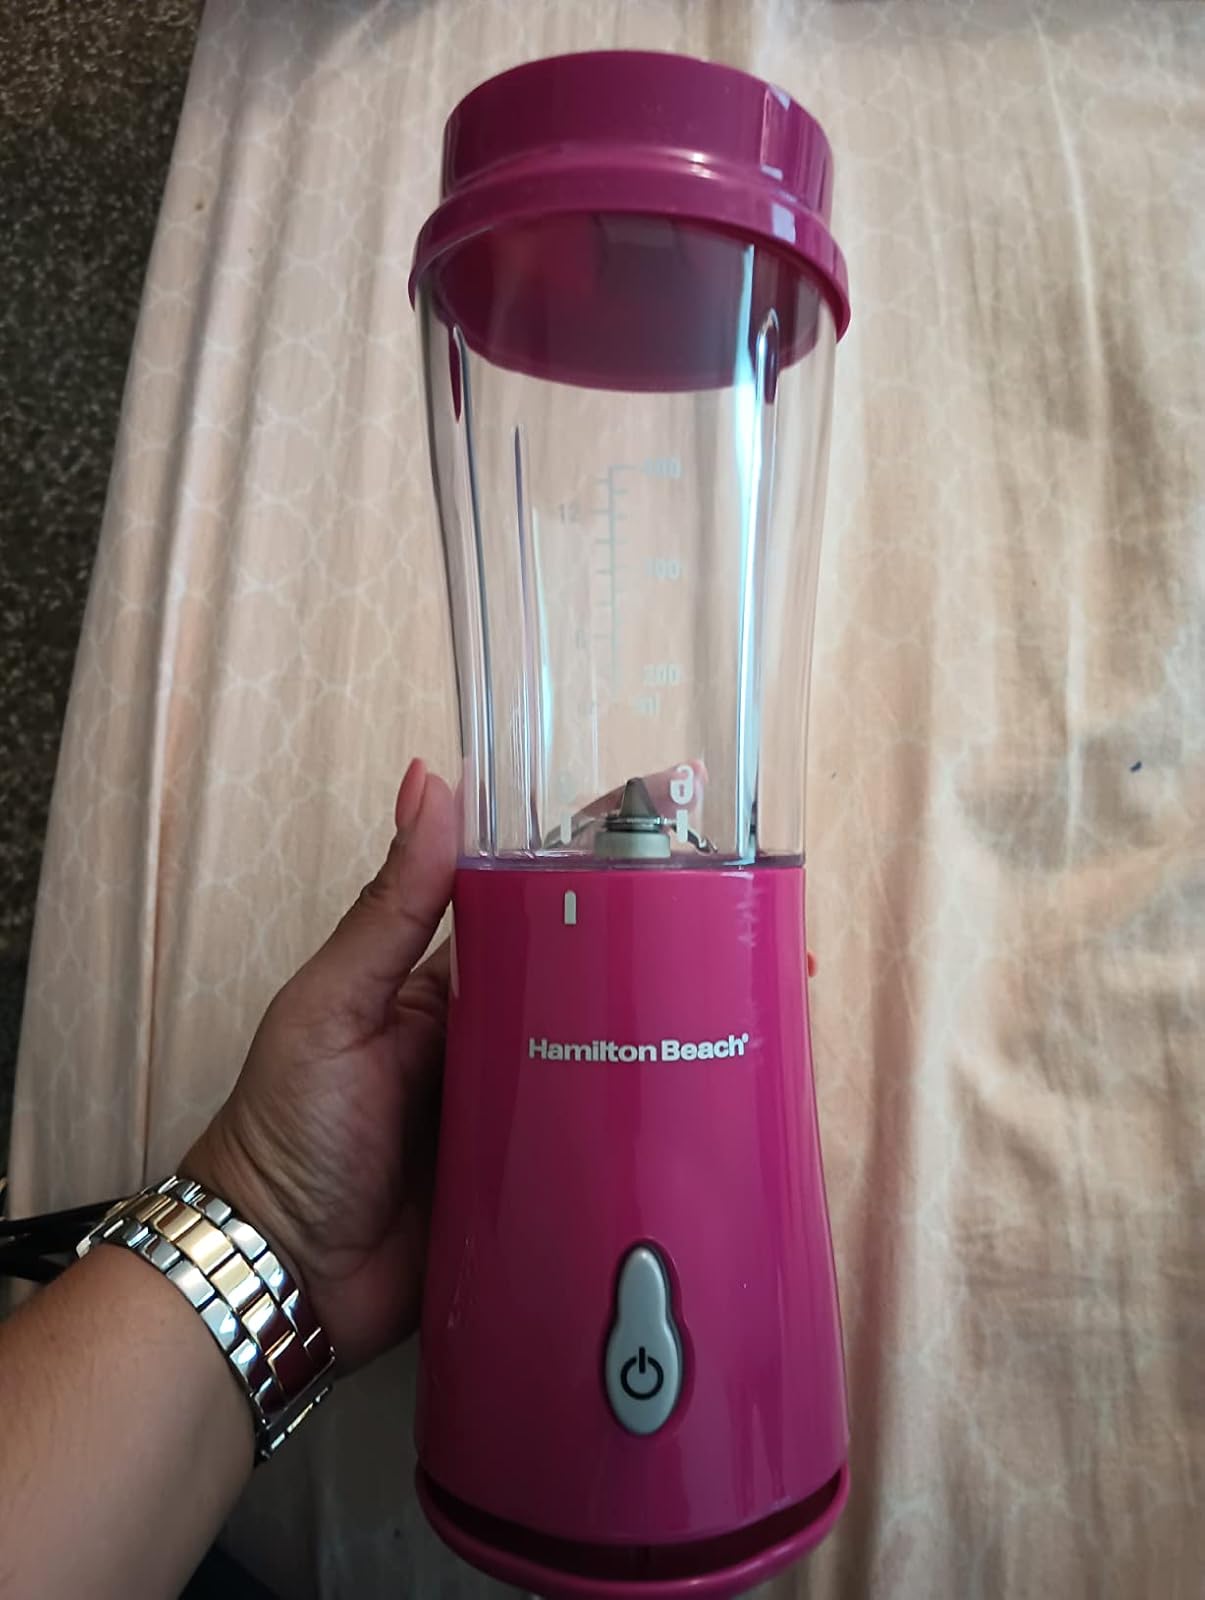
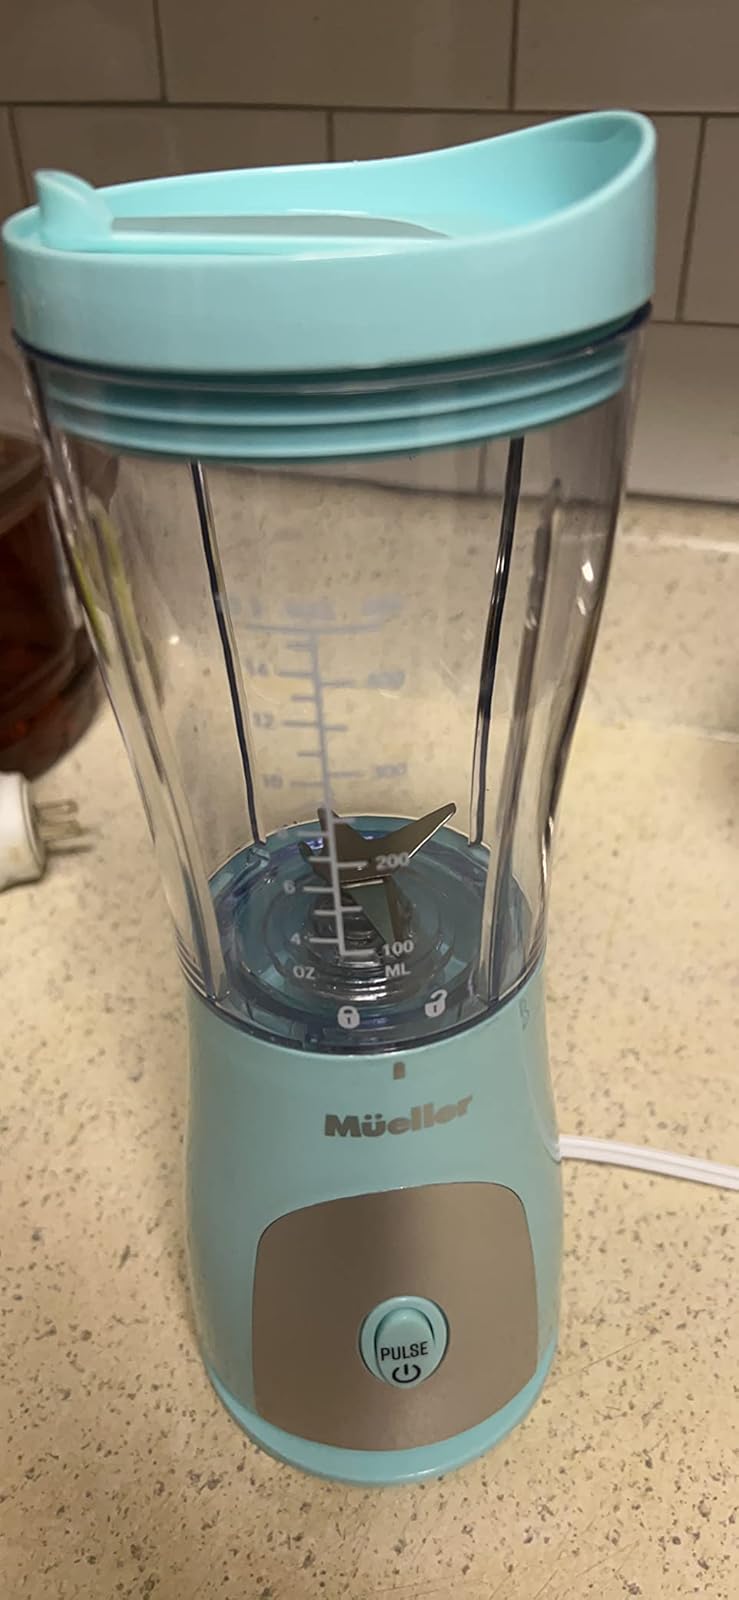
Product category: items_blender
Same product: no